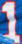
Number: 1